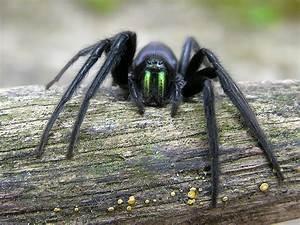
spider